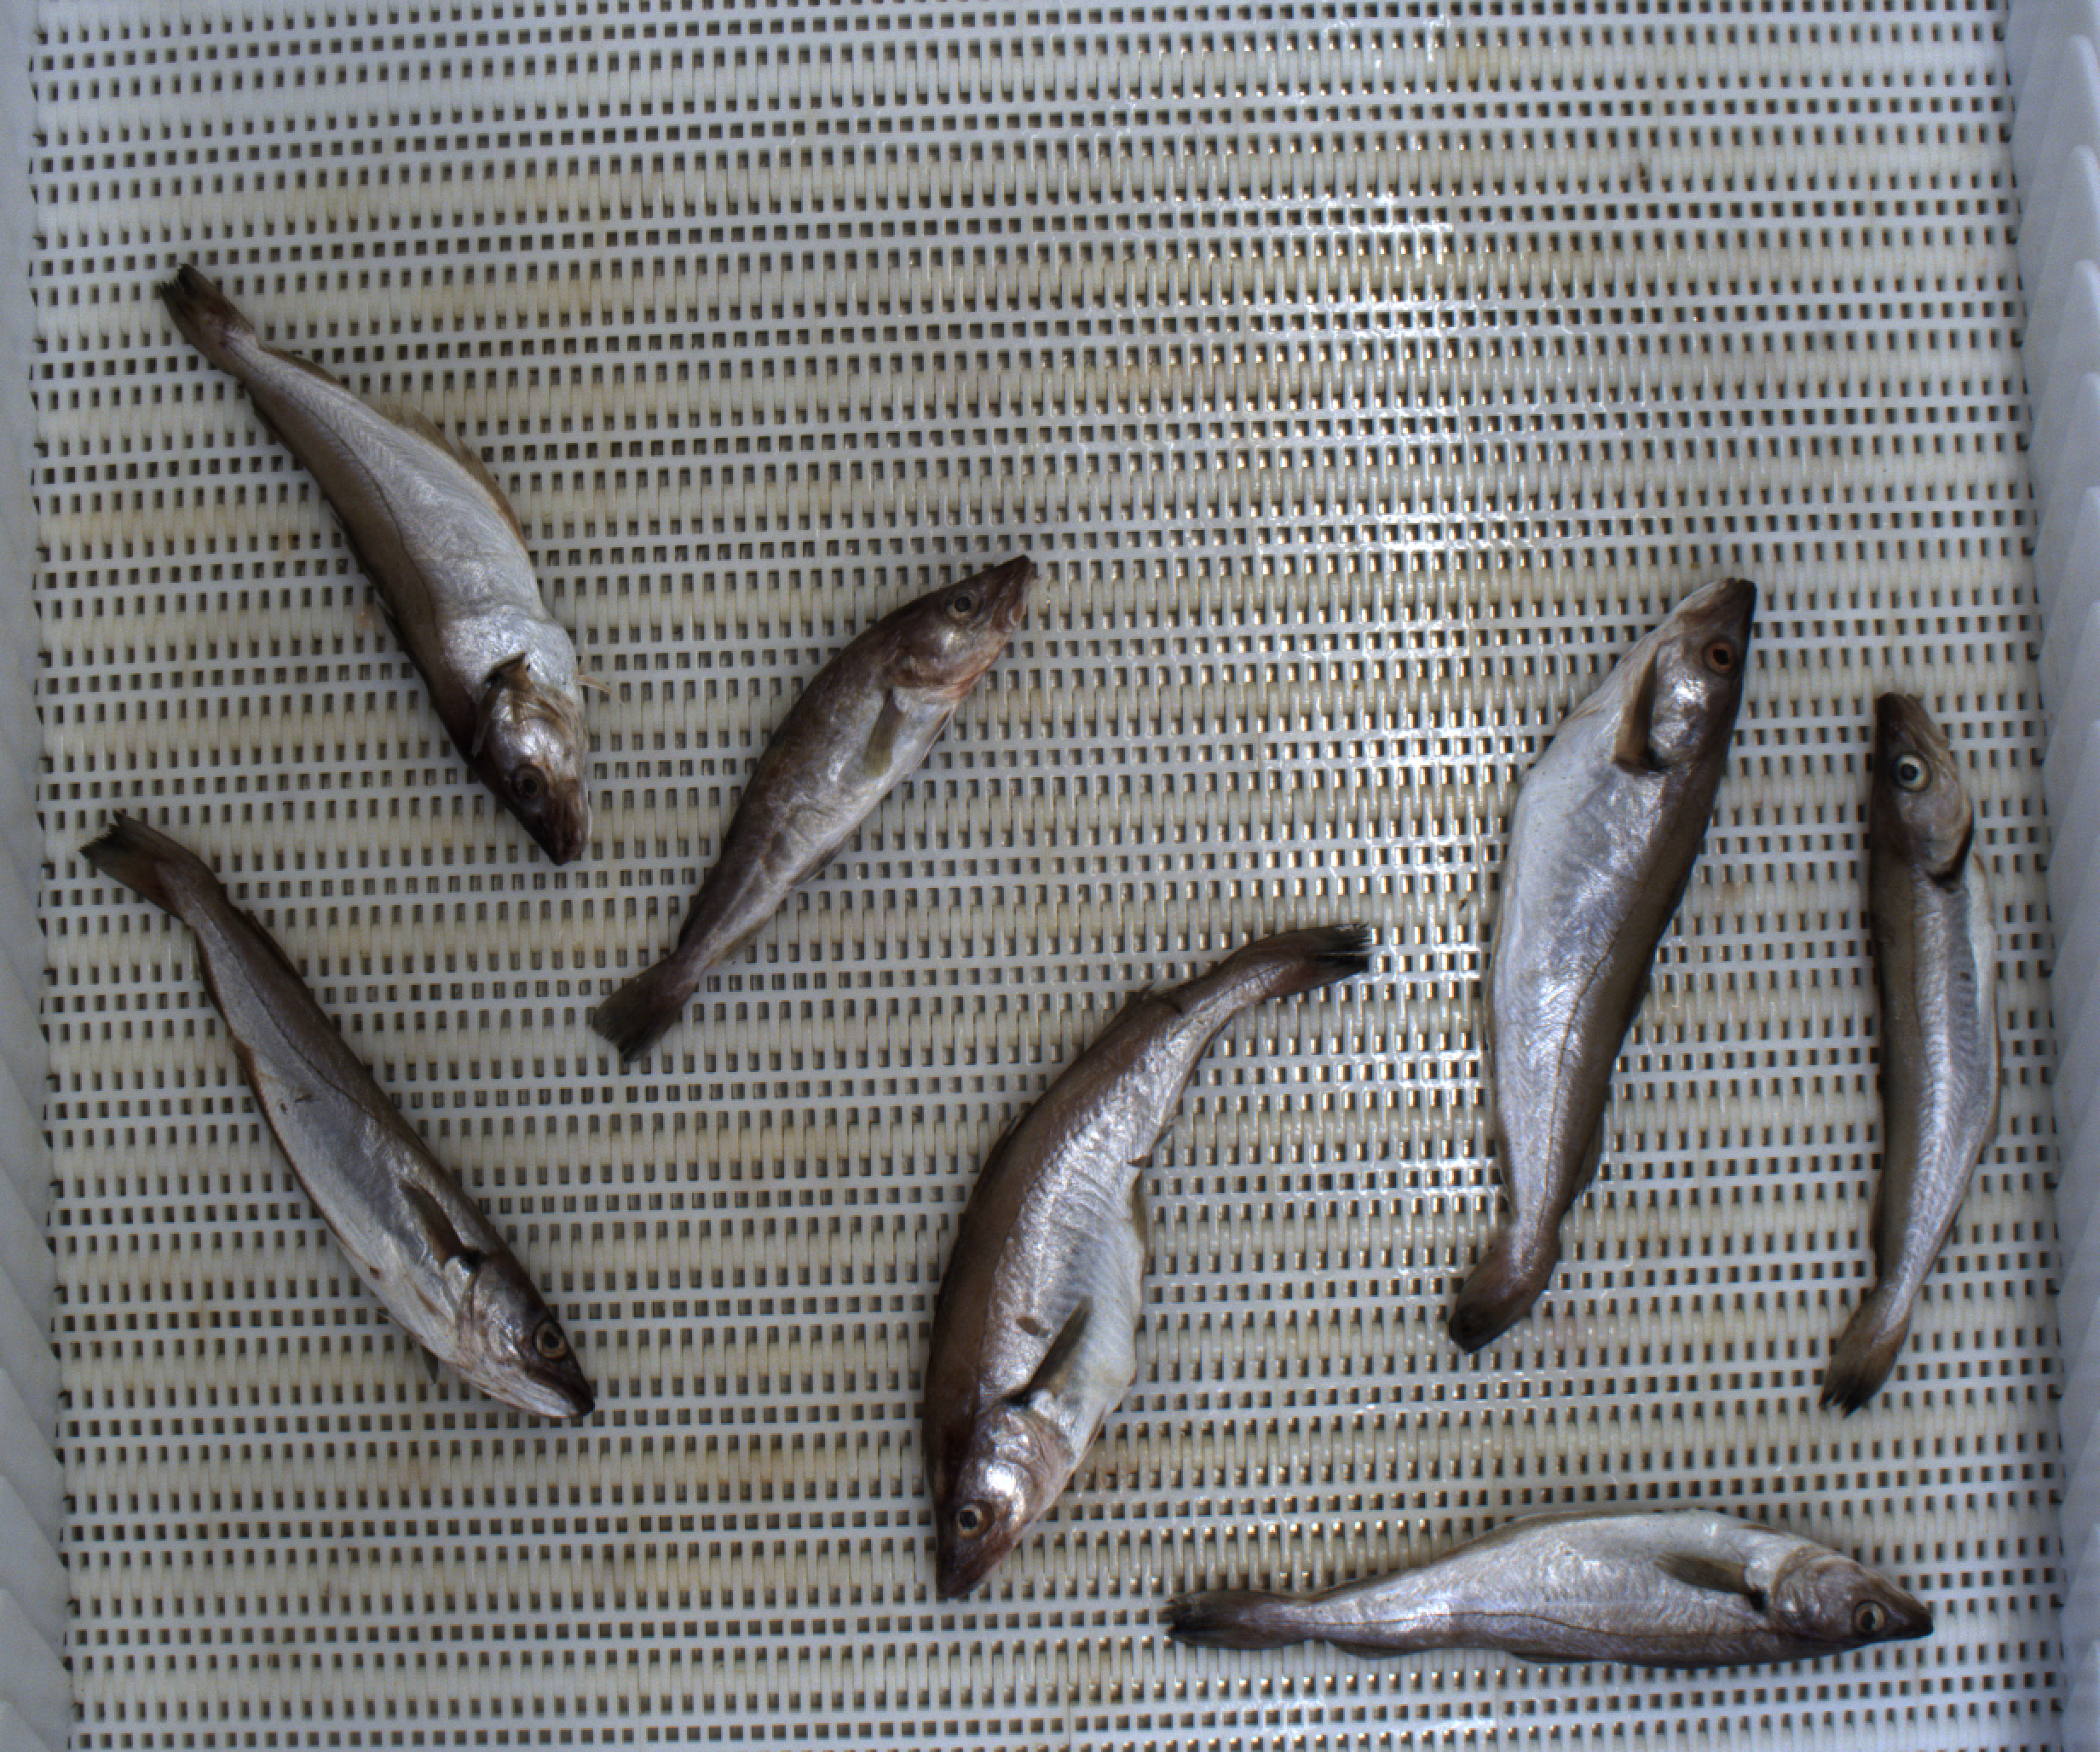
Total fish: 7
Cod: 1
Haddock: 0
Whiting: 6
Hake: 0
Horse mackerel: 0
Saithe: 0
Other: 0